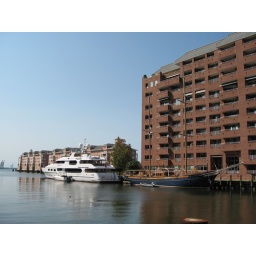
Killer boat docked in front of the residential building in the Freemason district of Norfolk.